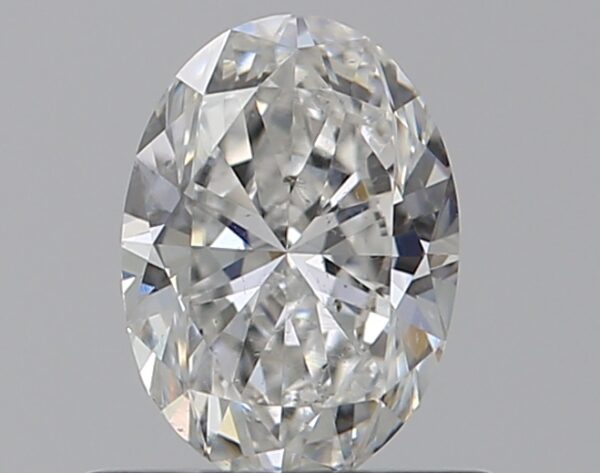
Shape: oval
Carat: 0.5
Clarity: SI1
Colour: F
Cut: EX
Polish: EX
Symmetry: VG
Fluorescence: N
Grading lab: GIA
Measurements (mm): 6.14 x 4.36 x 2.72